Education in the Ottoman Empire

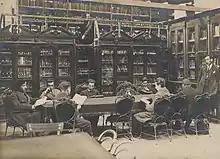
Beyazıt State Library was founded in 1884.

In the Ottoman Empire each, and every millet (religious group) established a schooling system serving its members. Education, therefore, was largely divided on ethnic and religious lines: few non-Muslims attended schools for Muslim students and vice versa. Most institutions that did serve all ethnic and religious groups taught in French or in other languages.